Cargiaca

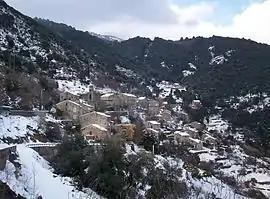
The village of Cargiaca, in the snow

Cargiaca is a commune in the Corse-du-Sud department of France on the island of Corsica.